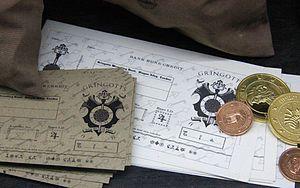
L'univers de Harry Potter est un sous-univers fictif du monde des sorciers créé par J. K. Rowling, dans lequel le personnage de fiction Harry Potter évolue au sein de la saga littéraire du même nom.